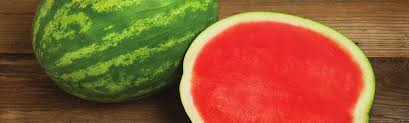
Label: Watermelon